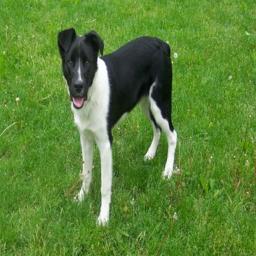
Animal: dogs